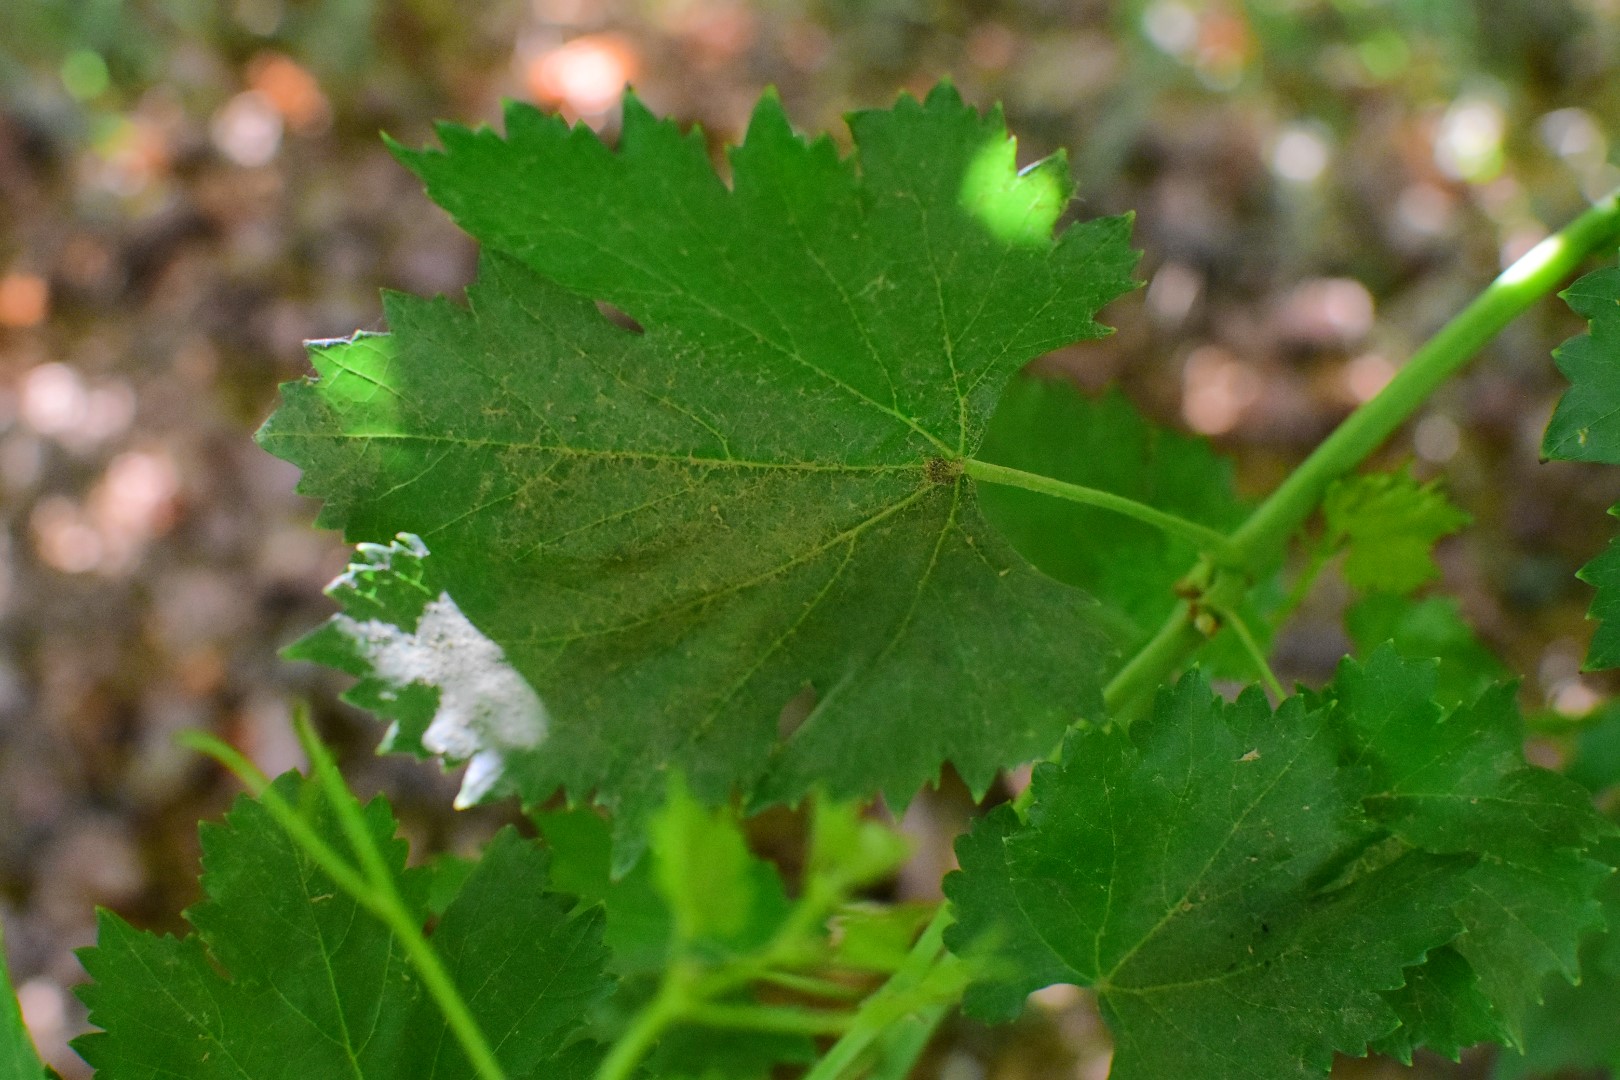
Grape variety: Deas Al-Annz